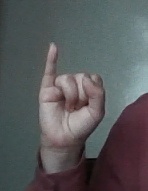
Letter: meem